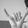
ASL letter: Y